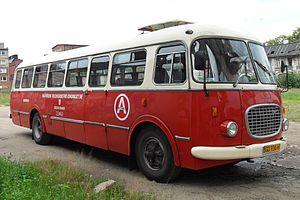
Le Jelcz 043 est un autocar interurbain et de ligne, fabriqué de 1959 à 1986 par le constructeur polonais Jelcz, dans son usine implantée à Jelcz-Laskowice près d'Oława. Ce modèle est la version polonaise du Škoda 706 RTO fabriqué sous licence. En raison de sa forme, il a été familièrement surnommé "concombre".